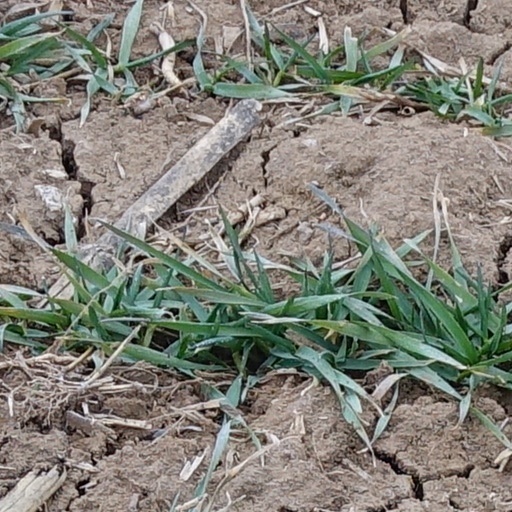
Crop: wheat